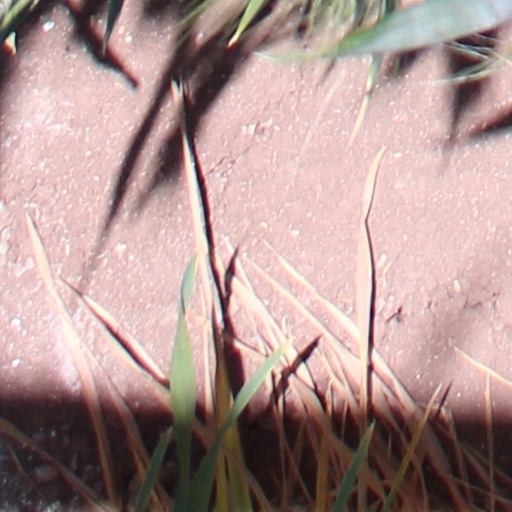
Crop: wheat